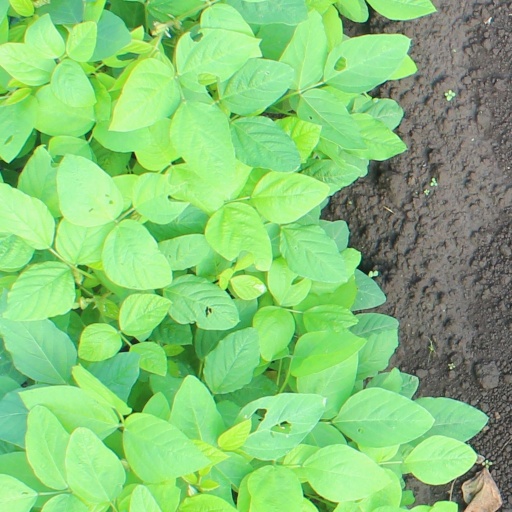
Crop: soybean